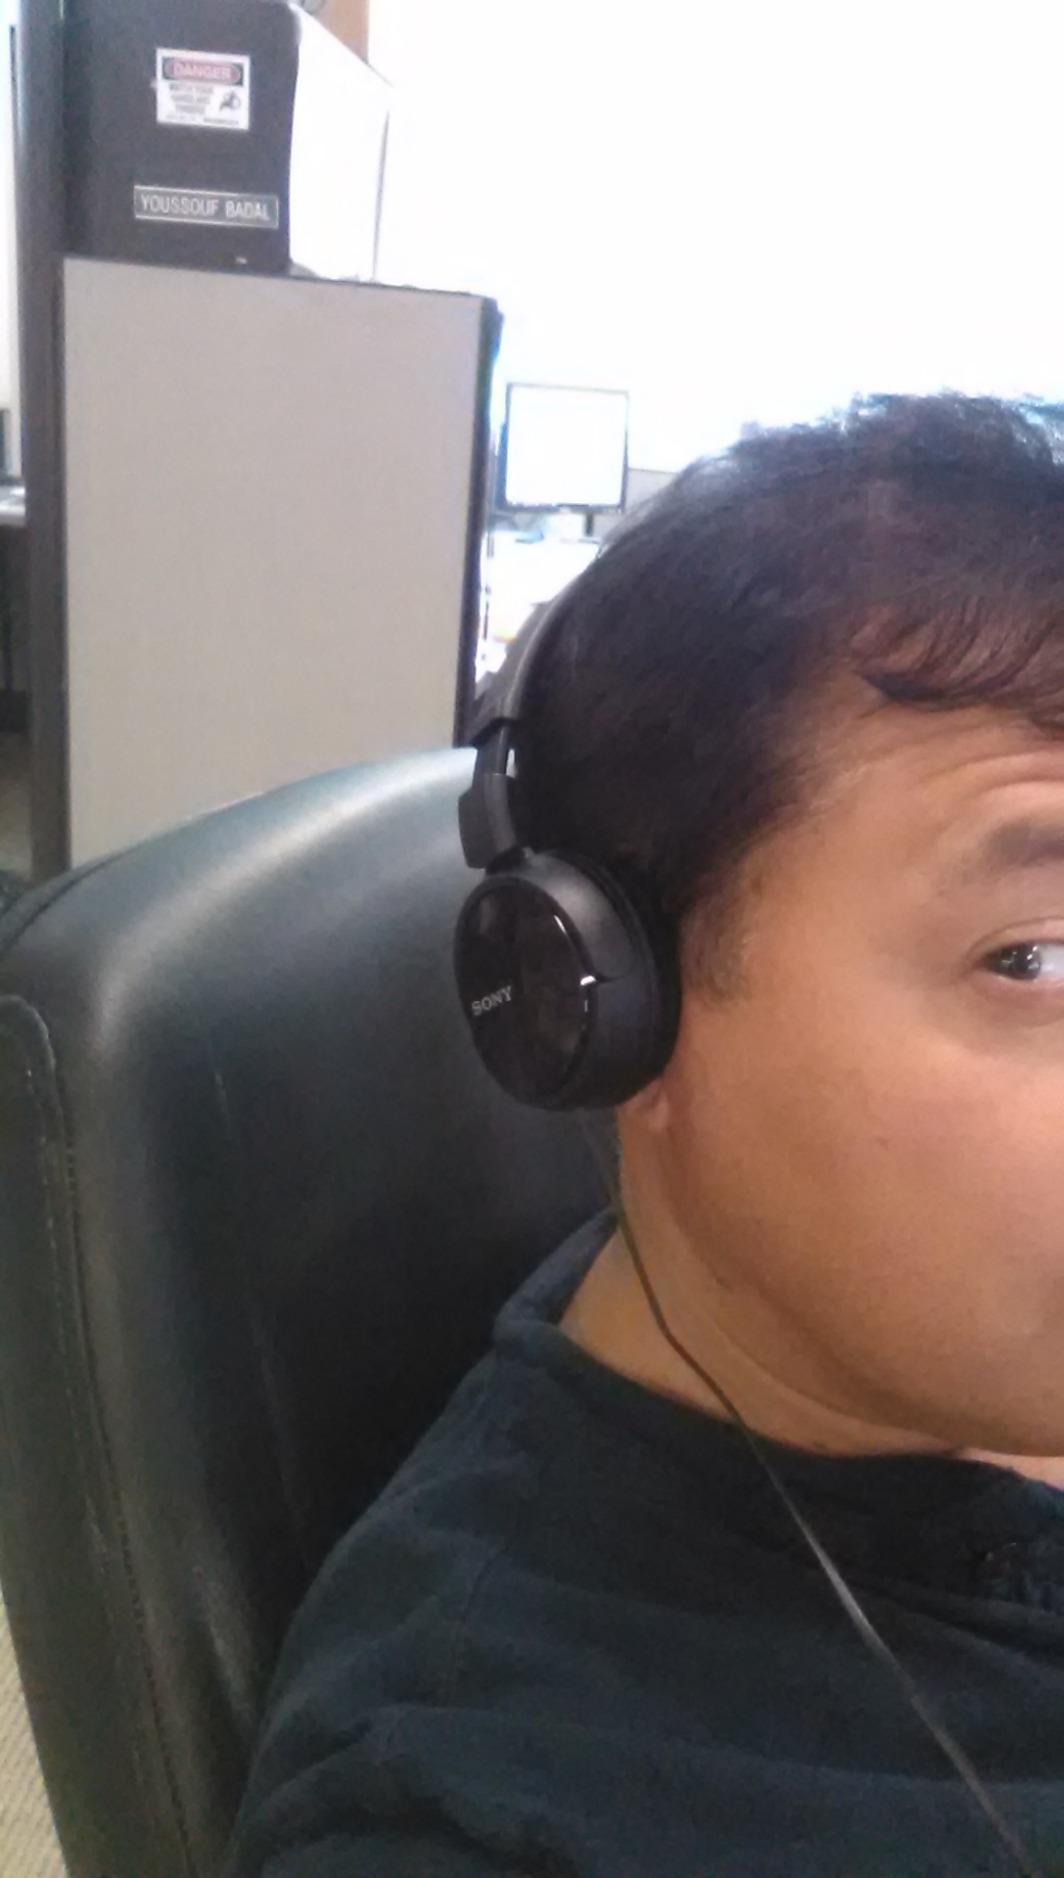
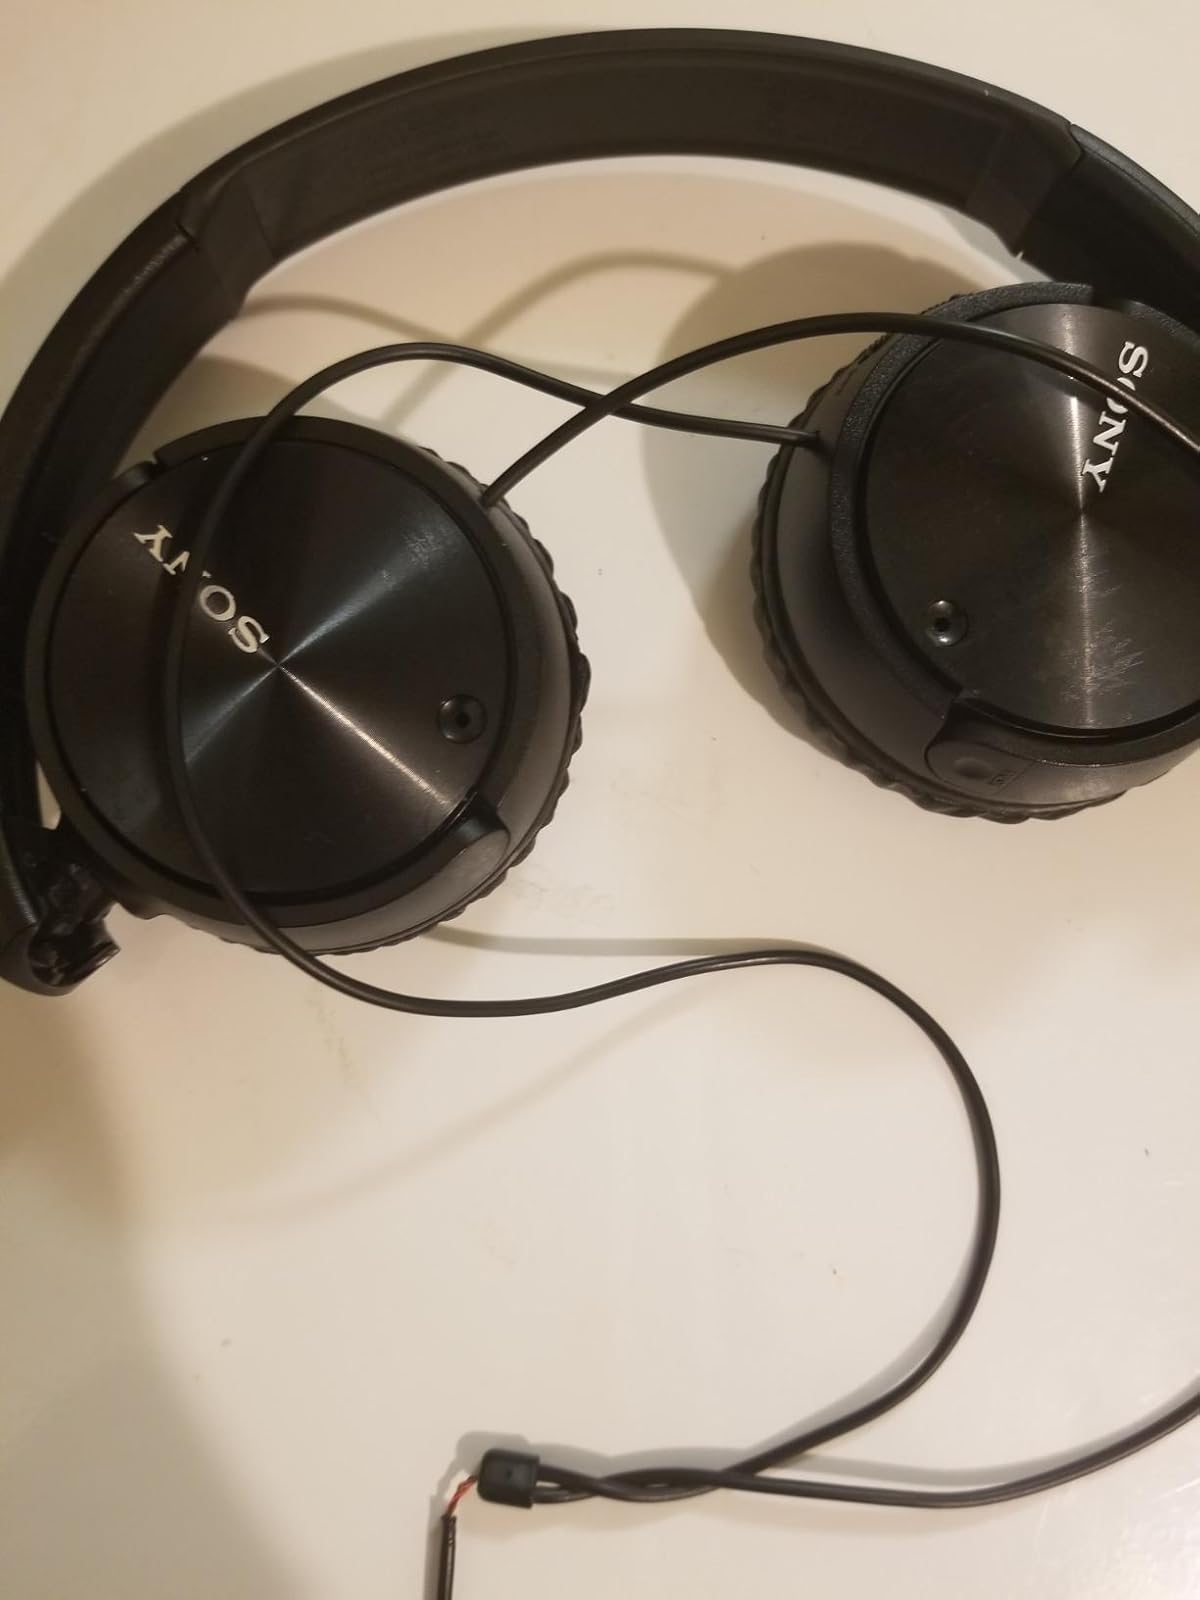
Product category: headphones
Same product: yes